Republican Society

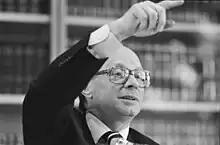
Initiator Pierre Vinken

The idea was to start with fifteen members, and two absent people –Harry Mulisch and Schuitemaker– would be marked as co-founders "in absentia". However, Mulisch withdrew and thus brought the number to fourteen. These were all prominent members of Dutch society with influential positions in politics, science, business, education and journalism.